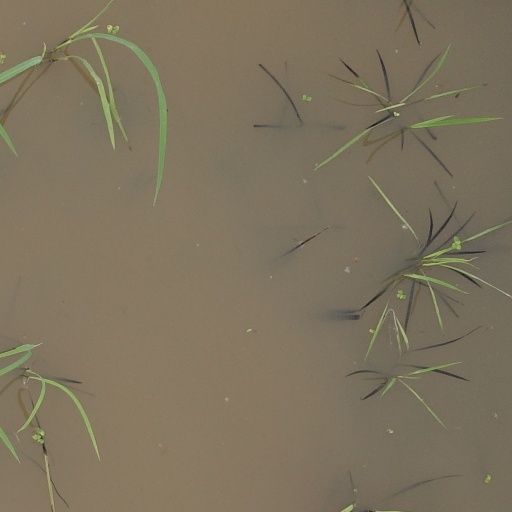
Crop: rice